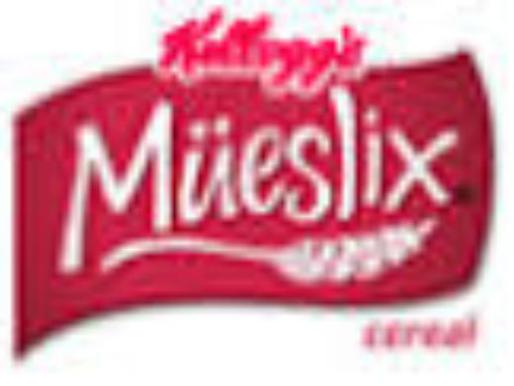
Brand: mueslix
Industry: Food